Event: Nepal Earthquake
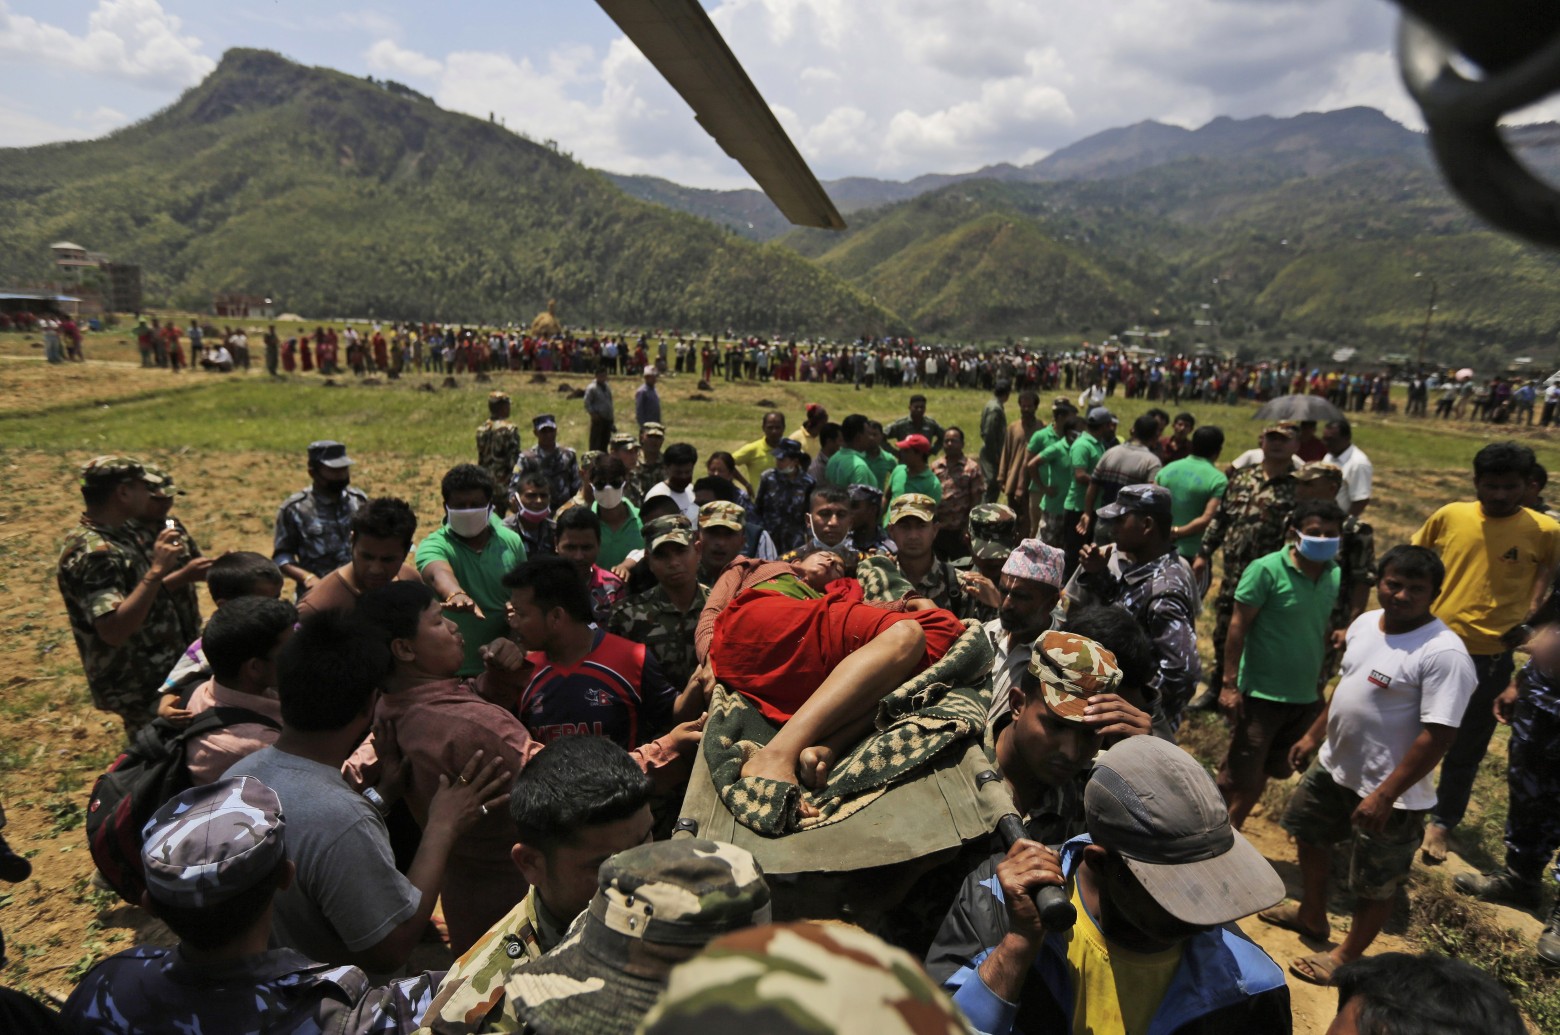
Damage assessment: damage